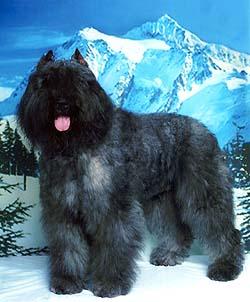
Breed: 233-n000072-Bouvier_des_Flandres